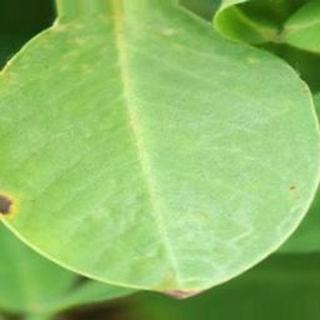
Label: groundnut_early_leaf_spot